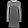
Label: Dress